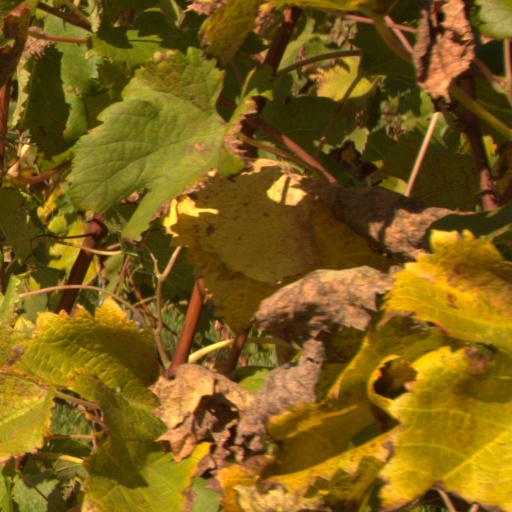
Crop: grape